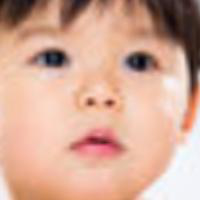
Age group: age 01-10